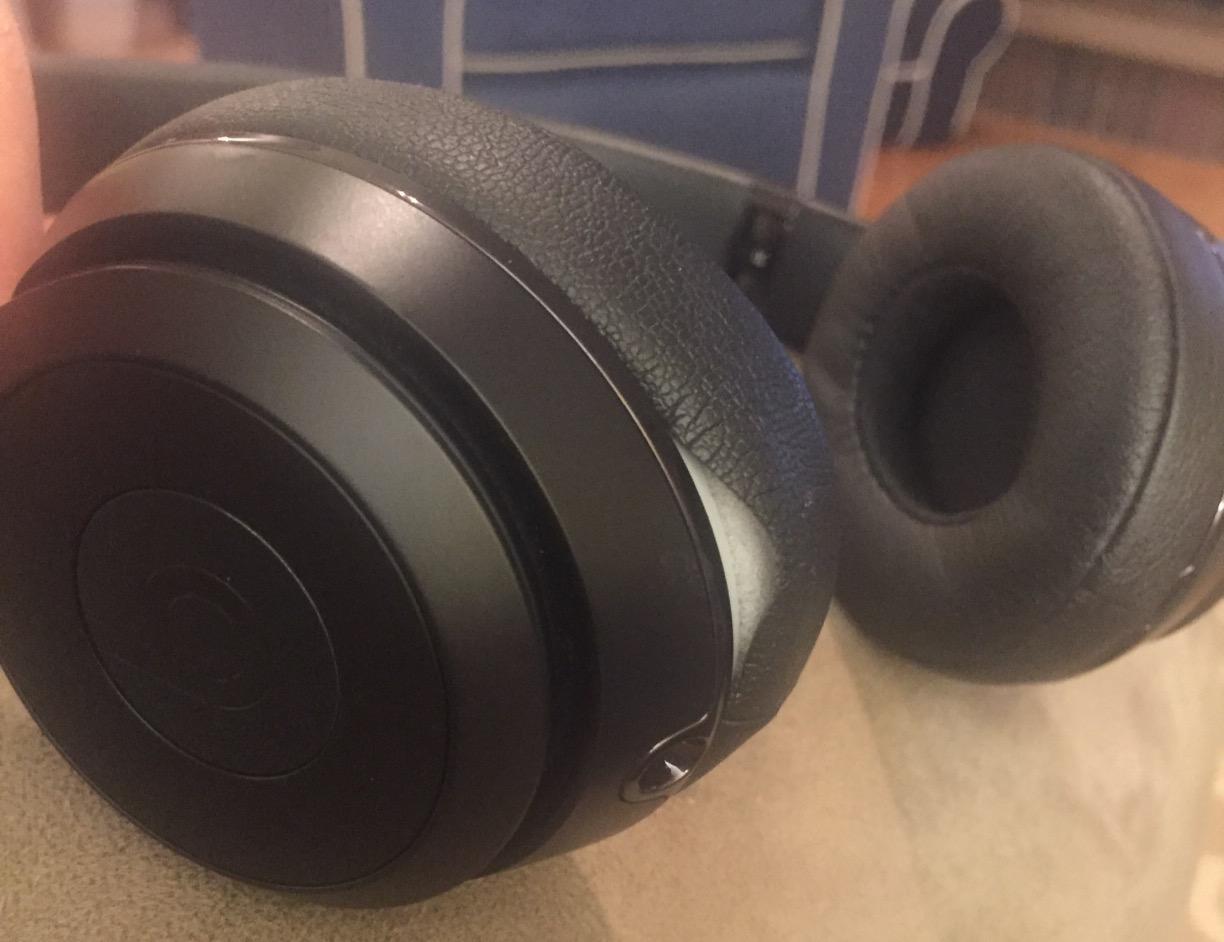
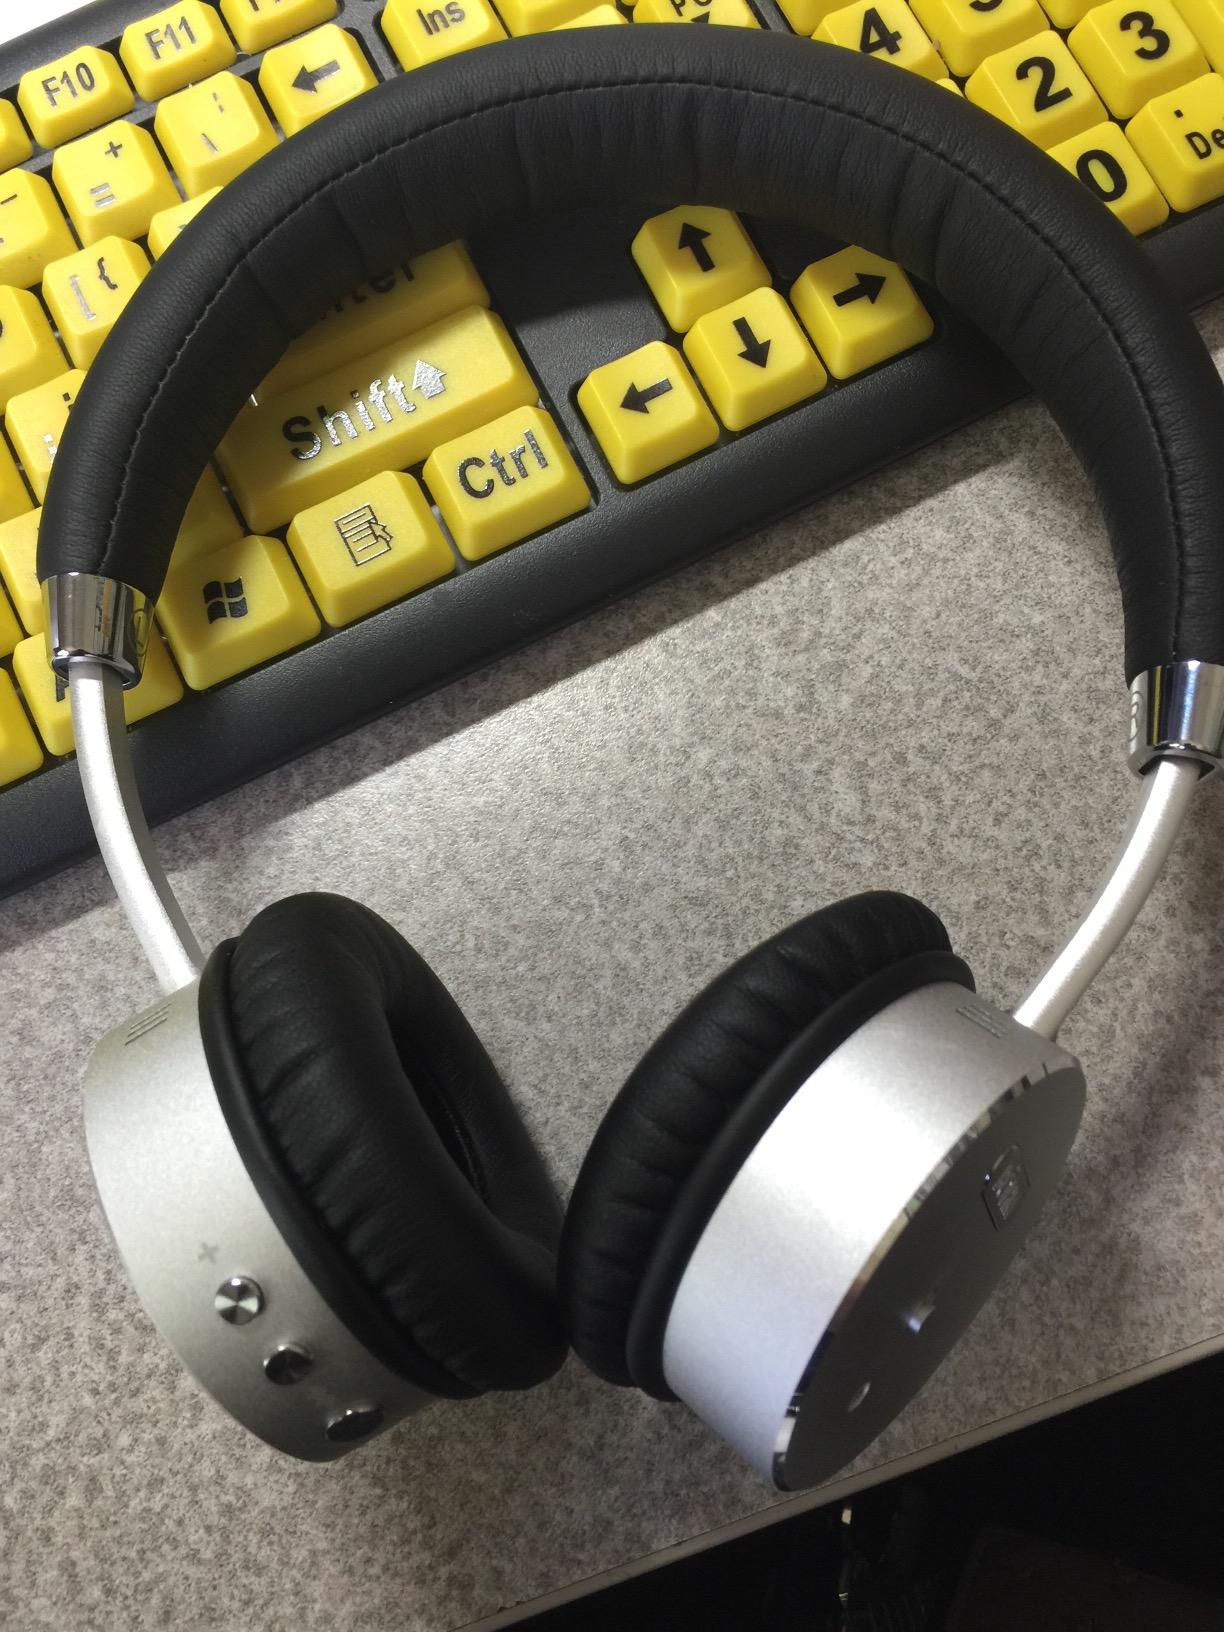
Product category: headphones
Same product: no